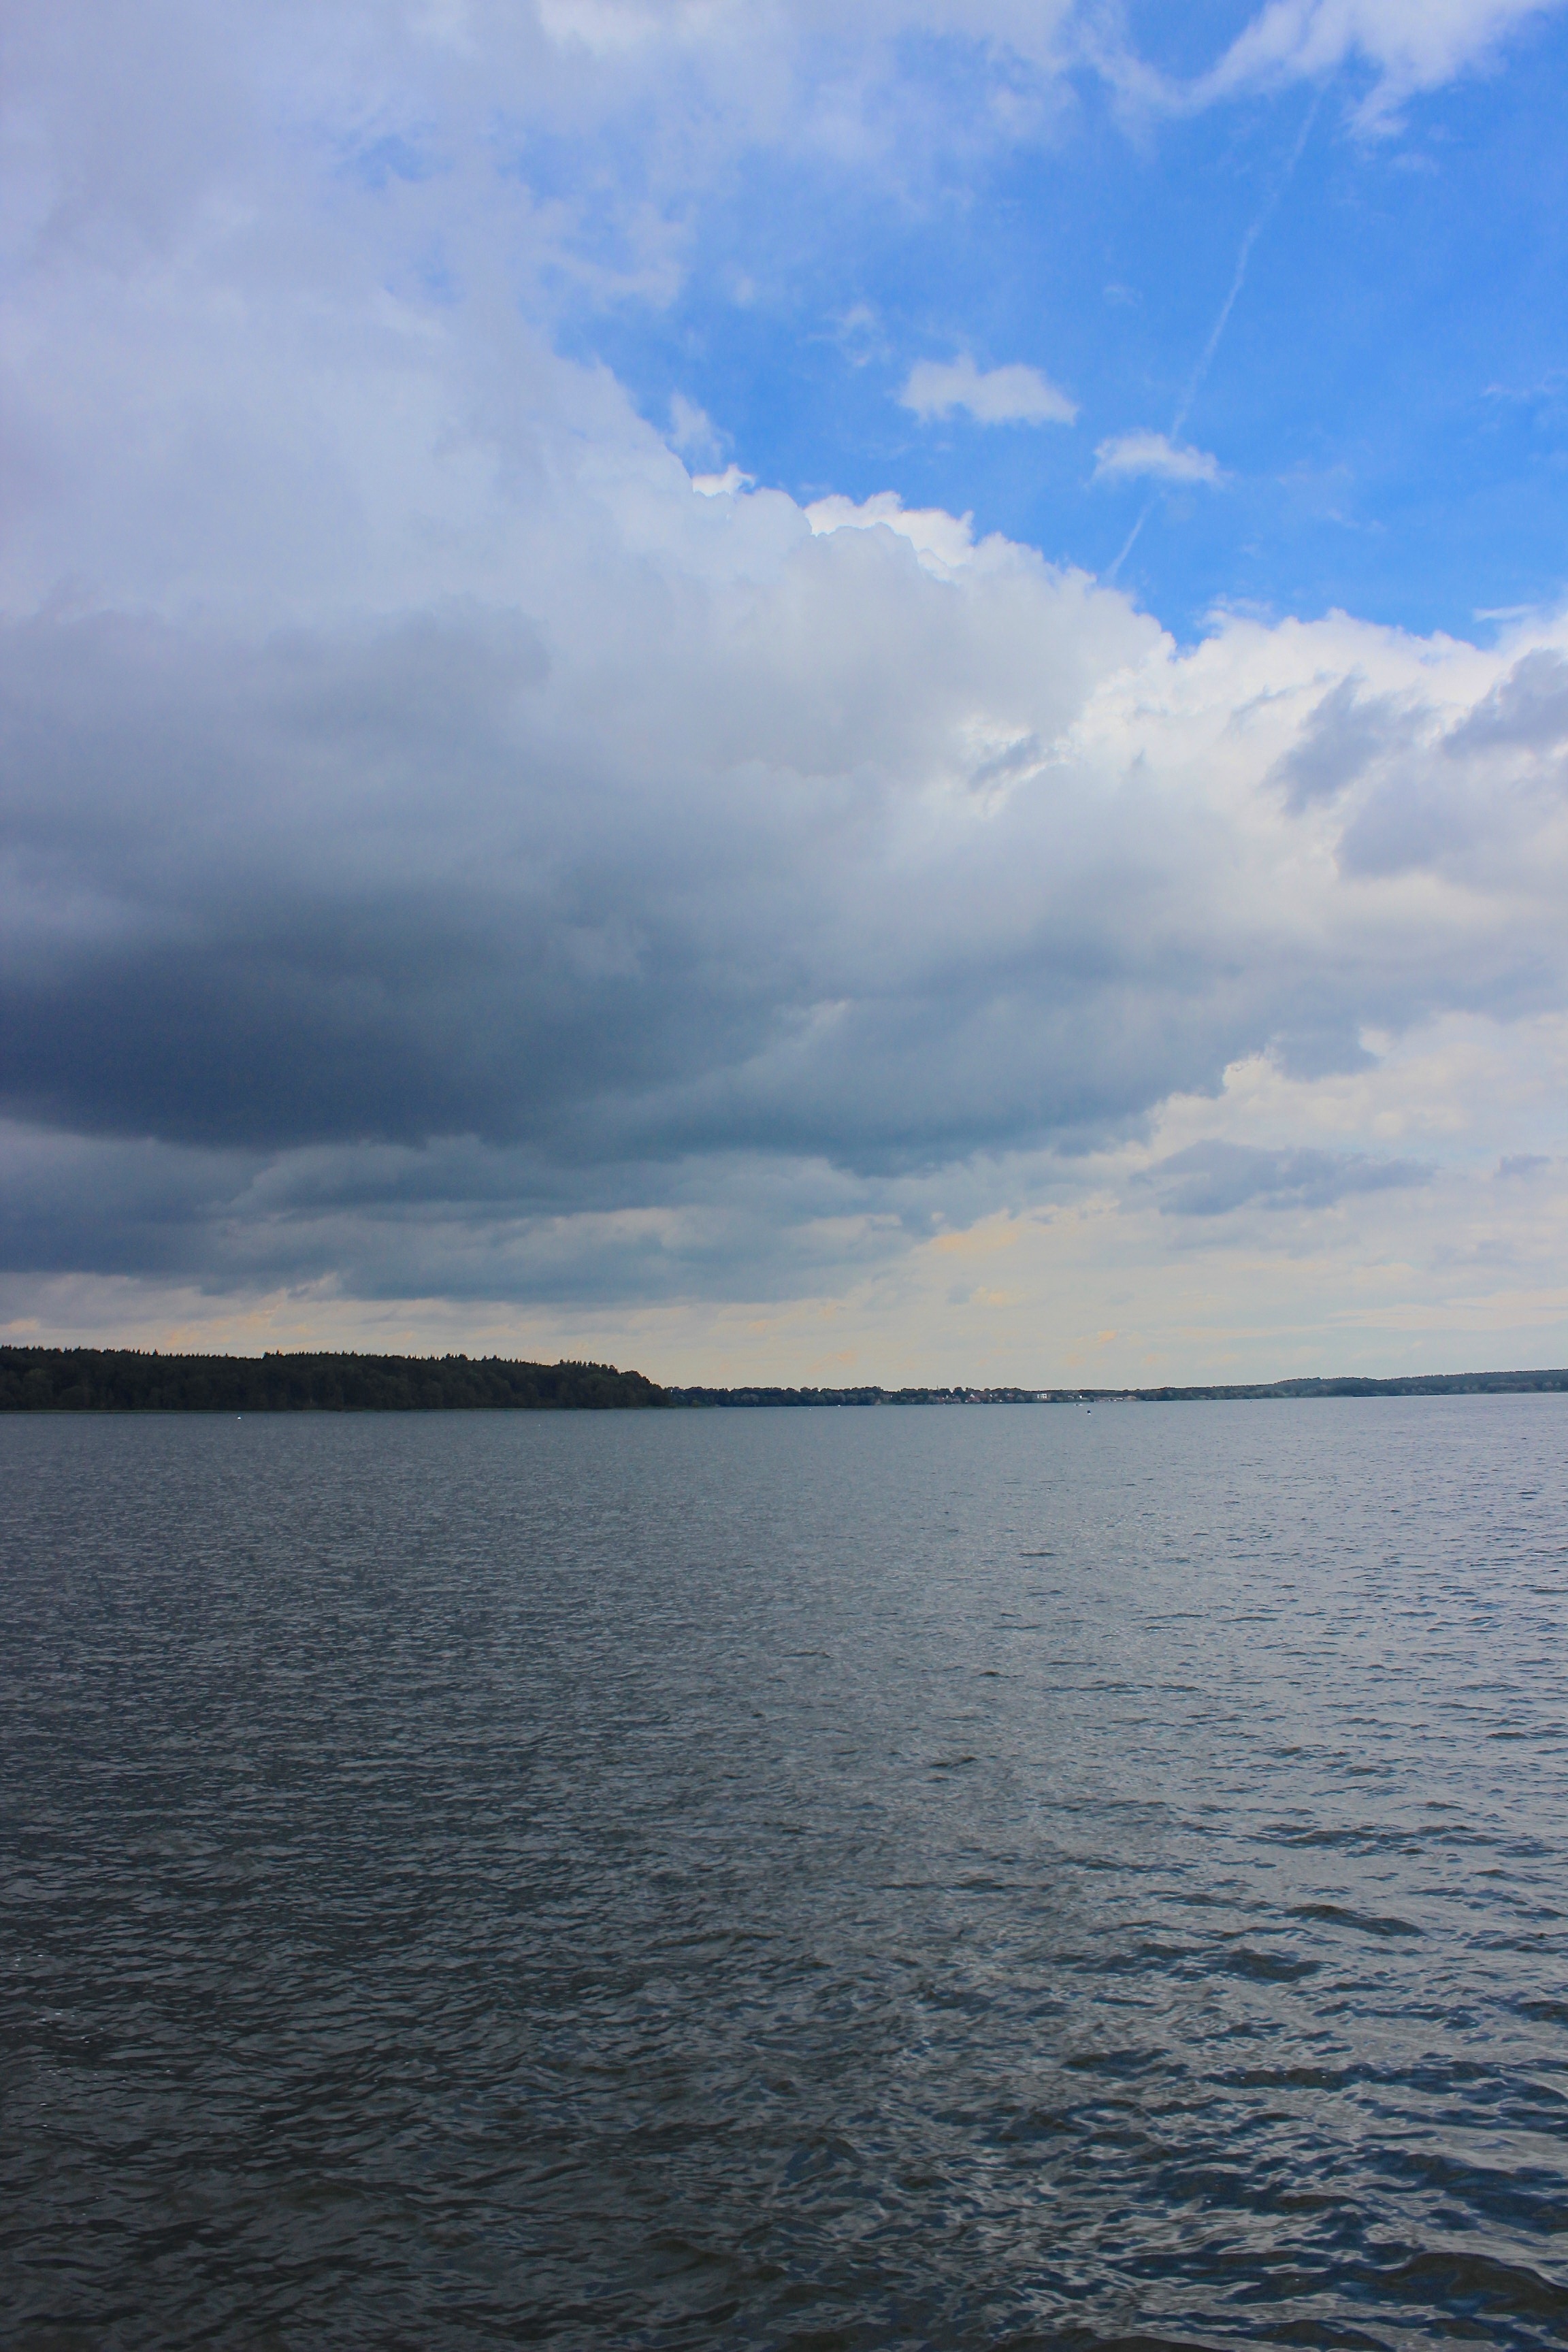
sea, coast, water, ocean, horizon, cloud, sky, rain, shore, lake, dusk, reflection, weather, storm, bay, reservoir, body of water, clouds, dramatic, channel, loch, meteorological phenomenon, plauer see